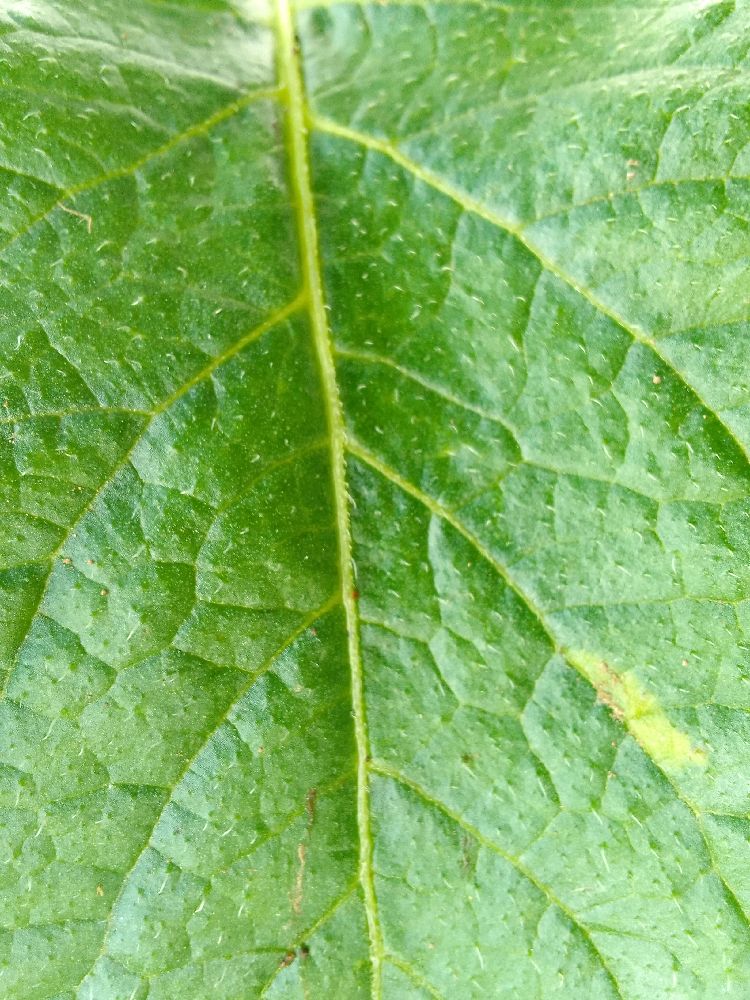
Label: Healthy